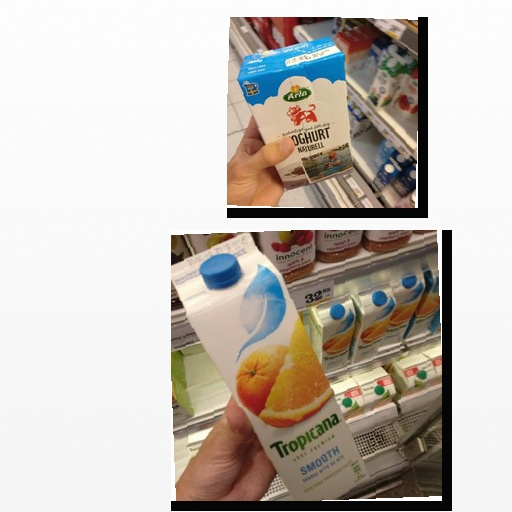
Food items: yoghurt, mixed_juice